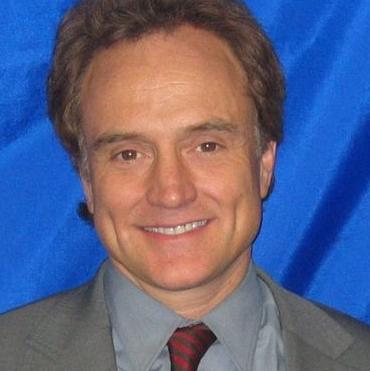
Age: 46